LGBTQ rights in Bangladesh

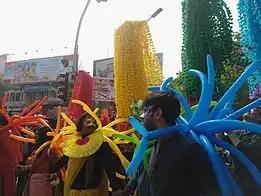
LGBT rights rally during the Bengali New Year's festival (2015) in Dhaka

In January 2014, Bangladesh's first LGBT magazine was published. The magazine is named "Roopbaan" after a Bengali folk character who represents the power of love. Since 2014, every year at the beginning of the Bengali new year on 14 April, a Pride event called "Rainbow Rally" had been organised in Dhaka. After threats, the 2016 event had to be cancelled. In 2014, Bangladesh held its first Hijra parade. On 25 April 2016, Xulhaz Mannan, founder of "Roopbaan" and organiser of the "Rainbow Rally", was killed in his apartment together with a friend.